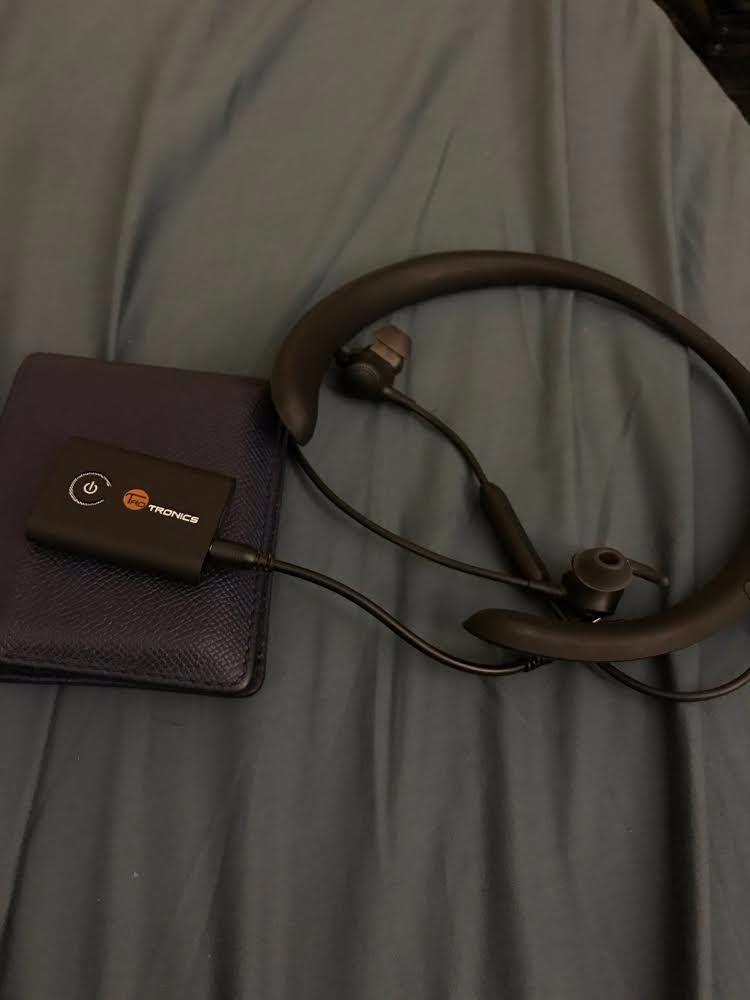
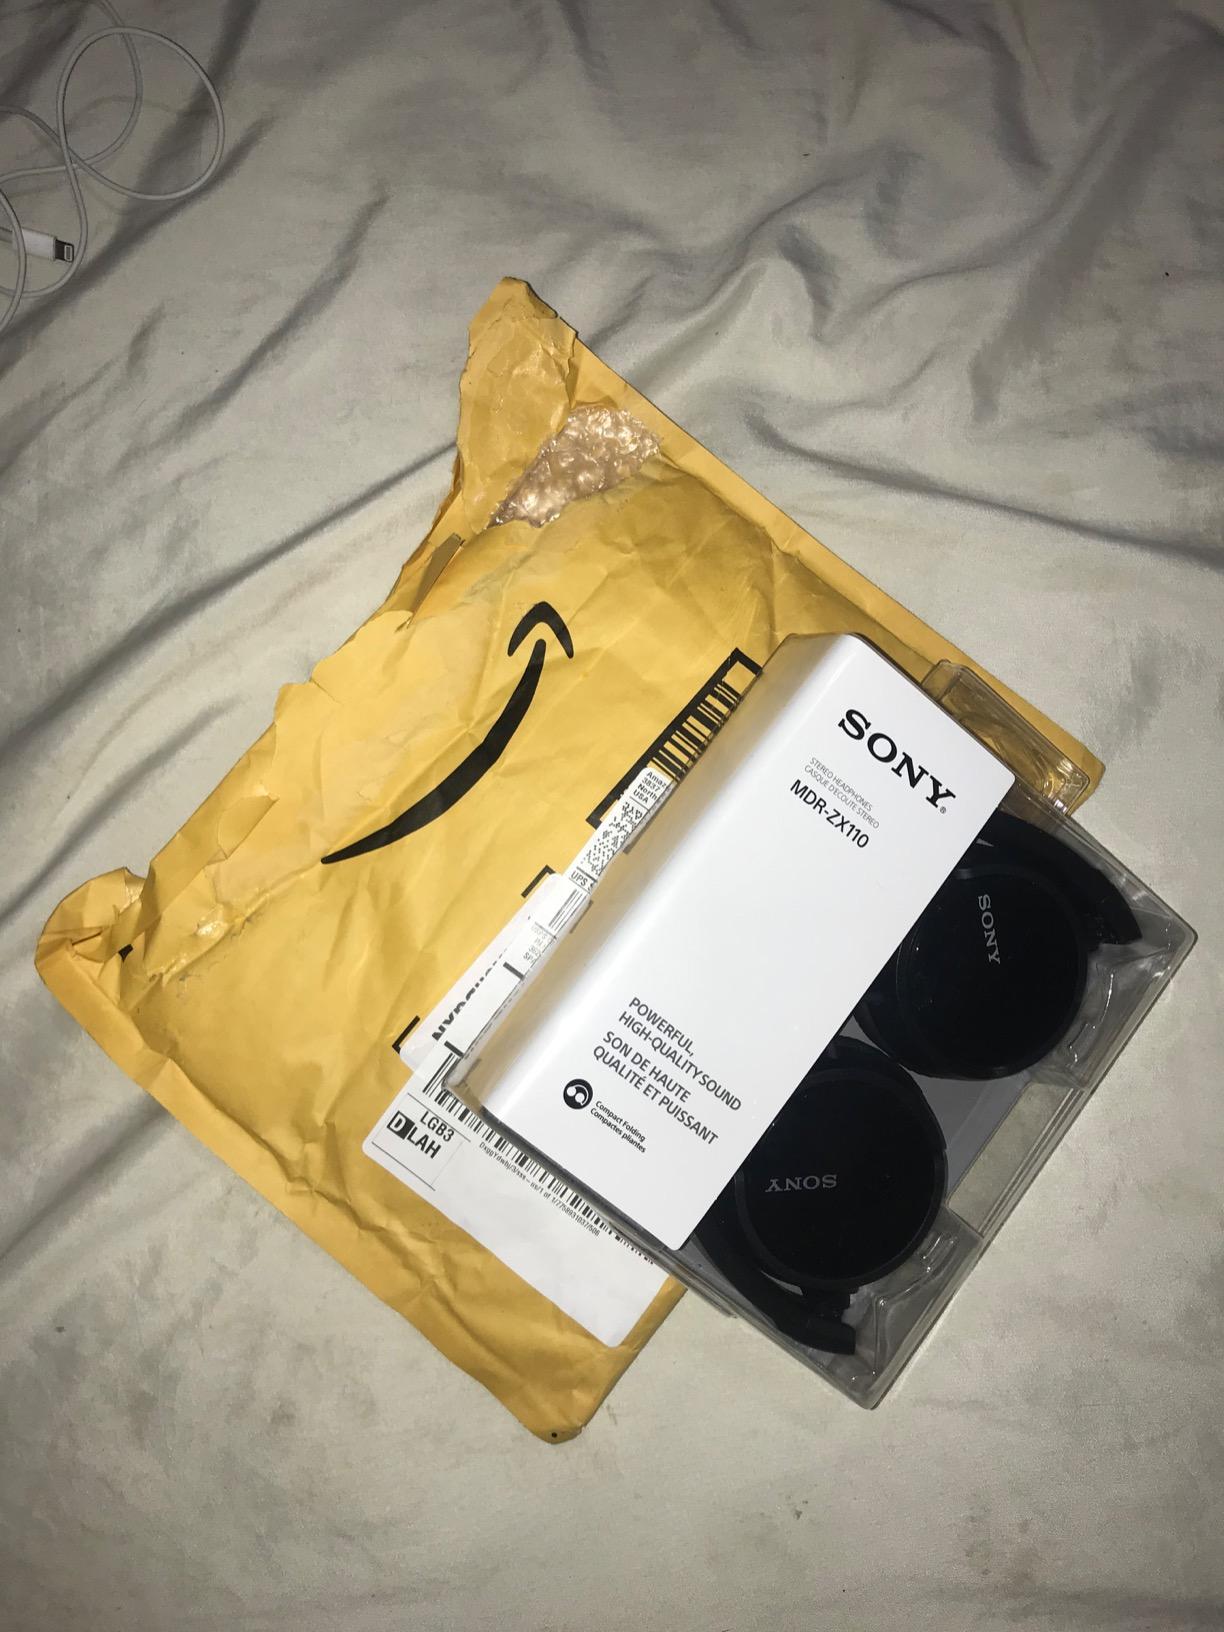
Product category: headphones
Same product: no